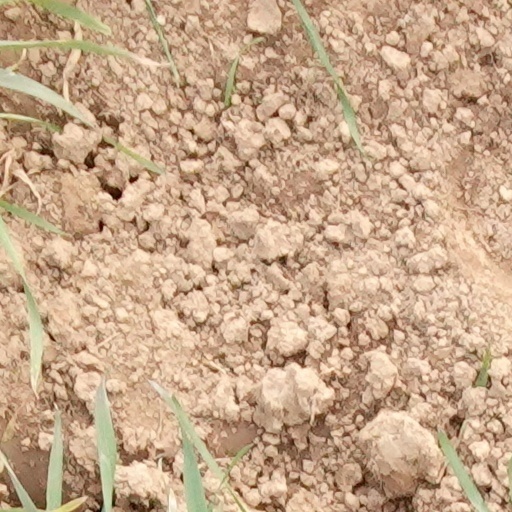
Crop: wheat